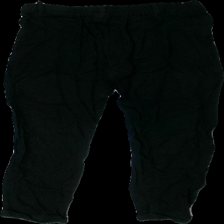
View: back
Type: Trousers
Category: Children
Brand: Lindex
Colors: Black
Material: 100% cotton
Cut: Regular
Size: 146
Season: All
Price range: 50-100
Recommended usage: Reuse